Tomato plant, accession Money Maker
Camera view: tilt-top (135 deg); turntable rotation: 270 degrees
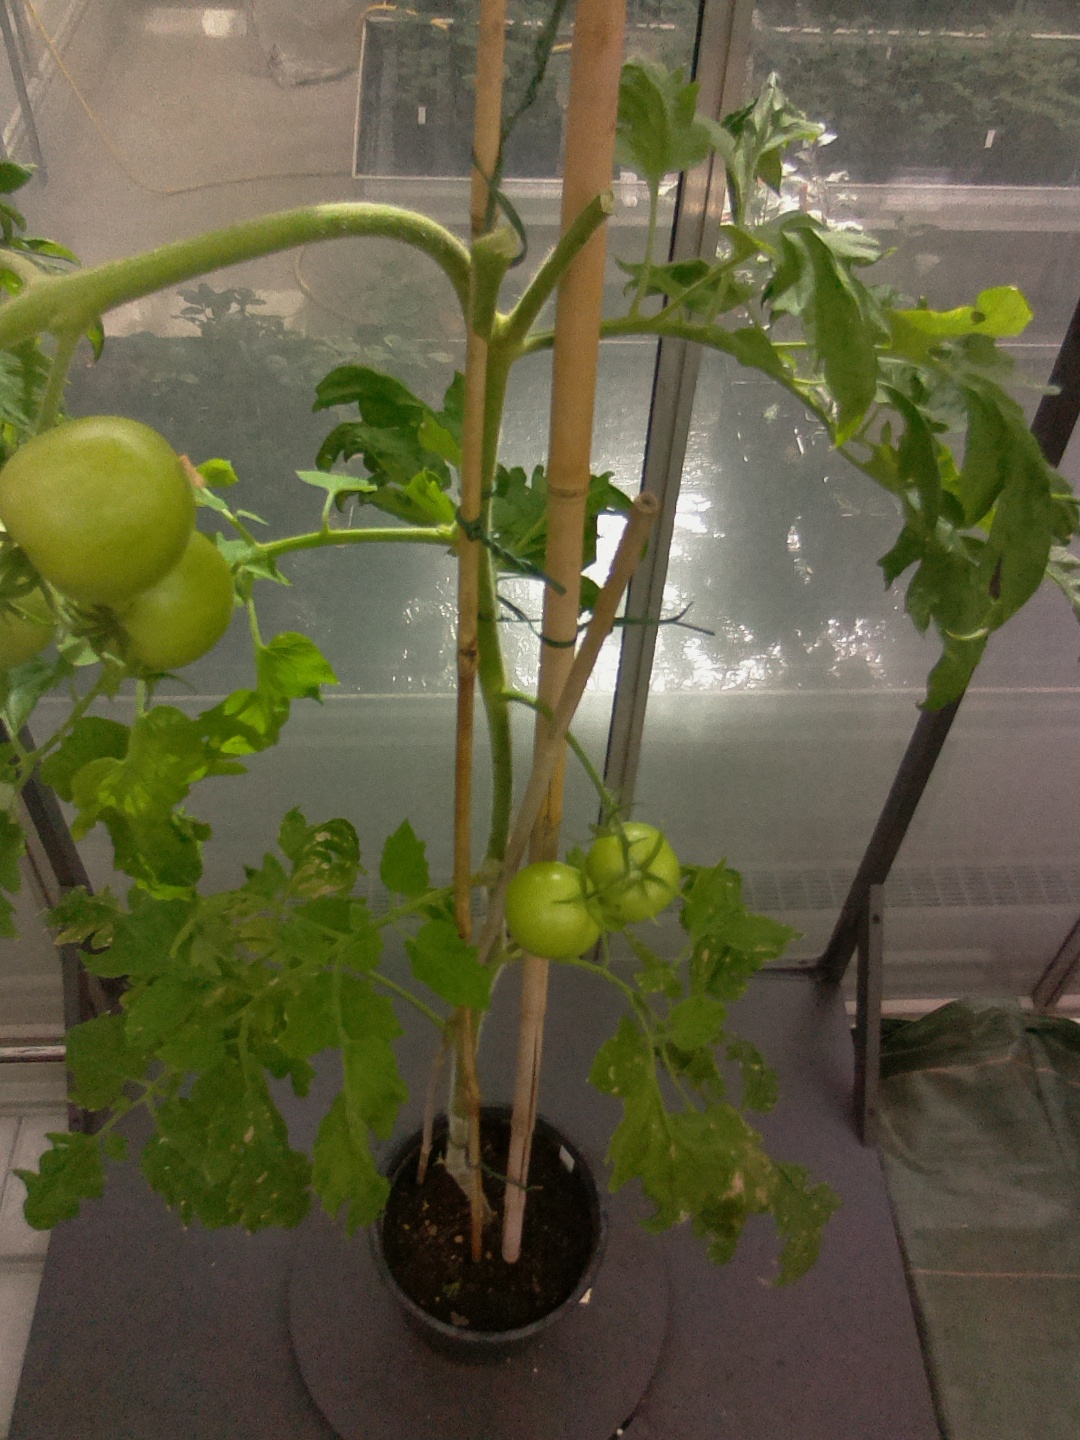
BBCH growth stage 77: 70%-80% of final fruit size